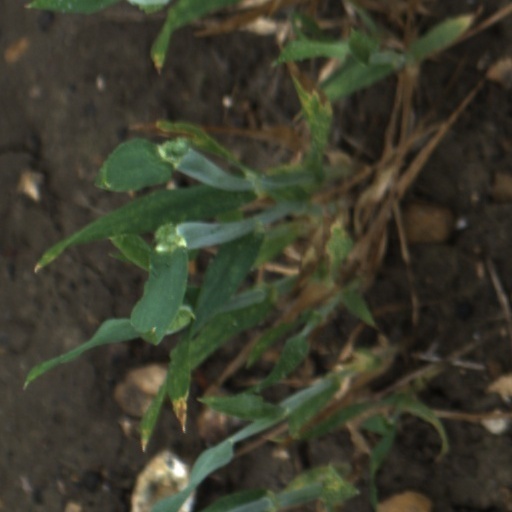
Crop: wheat